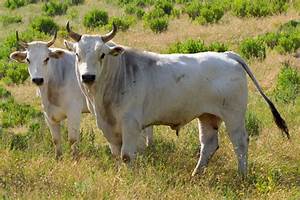
Label: cow